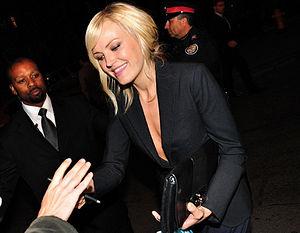
Sans compromis ou Arnaque .44 est un film américain réalisé par Aaron Harvey, sorti en 2011.